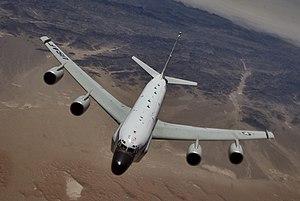
Le Boeing KC-135 Stratotanker, initialement connu chez l'avionneur comme le Model 717, est un avion ravitailleur quadriréacteur développé dans les années 1950 à partir du démonstrateur Dash 80. Conçu pour remplacer les KC-97 à moteurs à pistons, le KC-135 est le premier ravitailleur à réaction utilisé par l'United States Air Force. Entré en service en 1957 avec le 93rd Air Refueling Squadron de la 93rd Bombardment Wing, le Stratotanker est principalement utilisé pour ravitailler les bombardiers stratégiques B-47 et B-52 ; toutefois, il est largement utilisé pendant la guerre du Viêt Nam et la guerre du Golfe.
Ceci est la liste des aéronefs qui sont utilisés en 2013 dans les forces armées des États-Unis. La liste est d’abord découpée en fonction des branches de l’armée américaine puis en fonction du type d’appareil. Plusieurs interventions sur l'article n'ont pas tenu compte de la date.